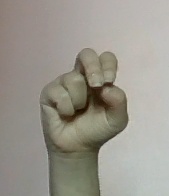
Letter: gaaf